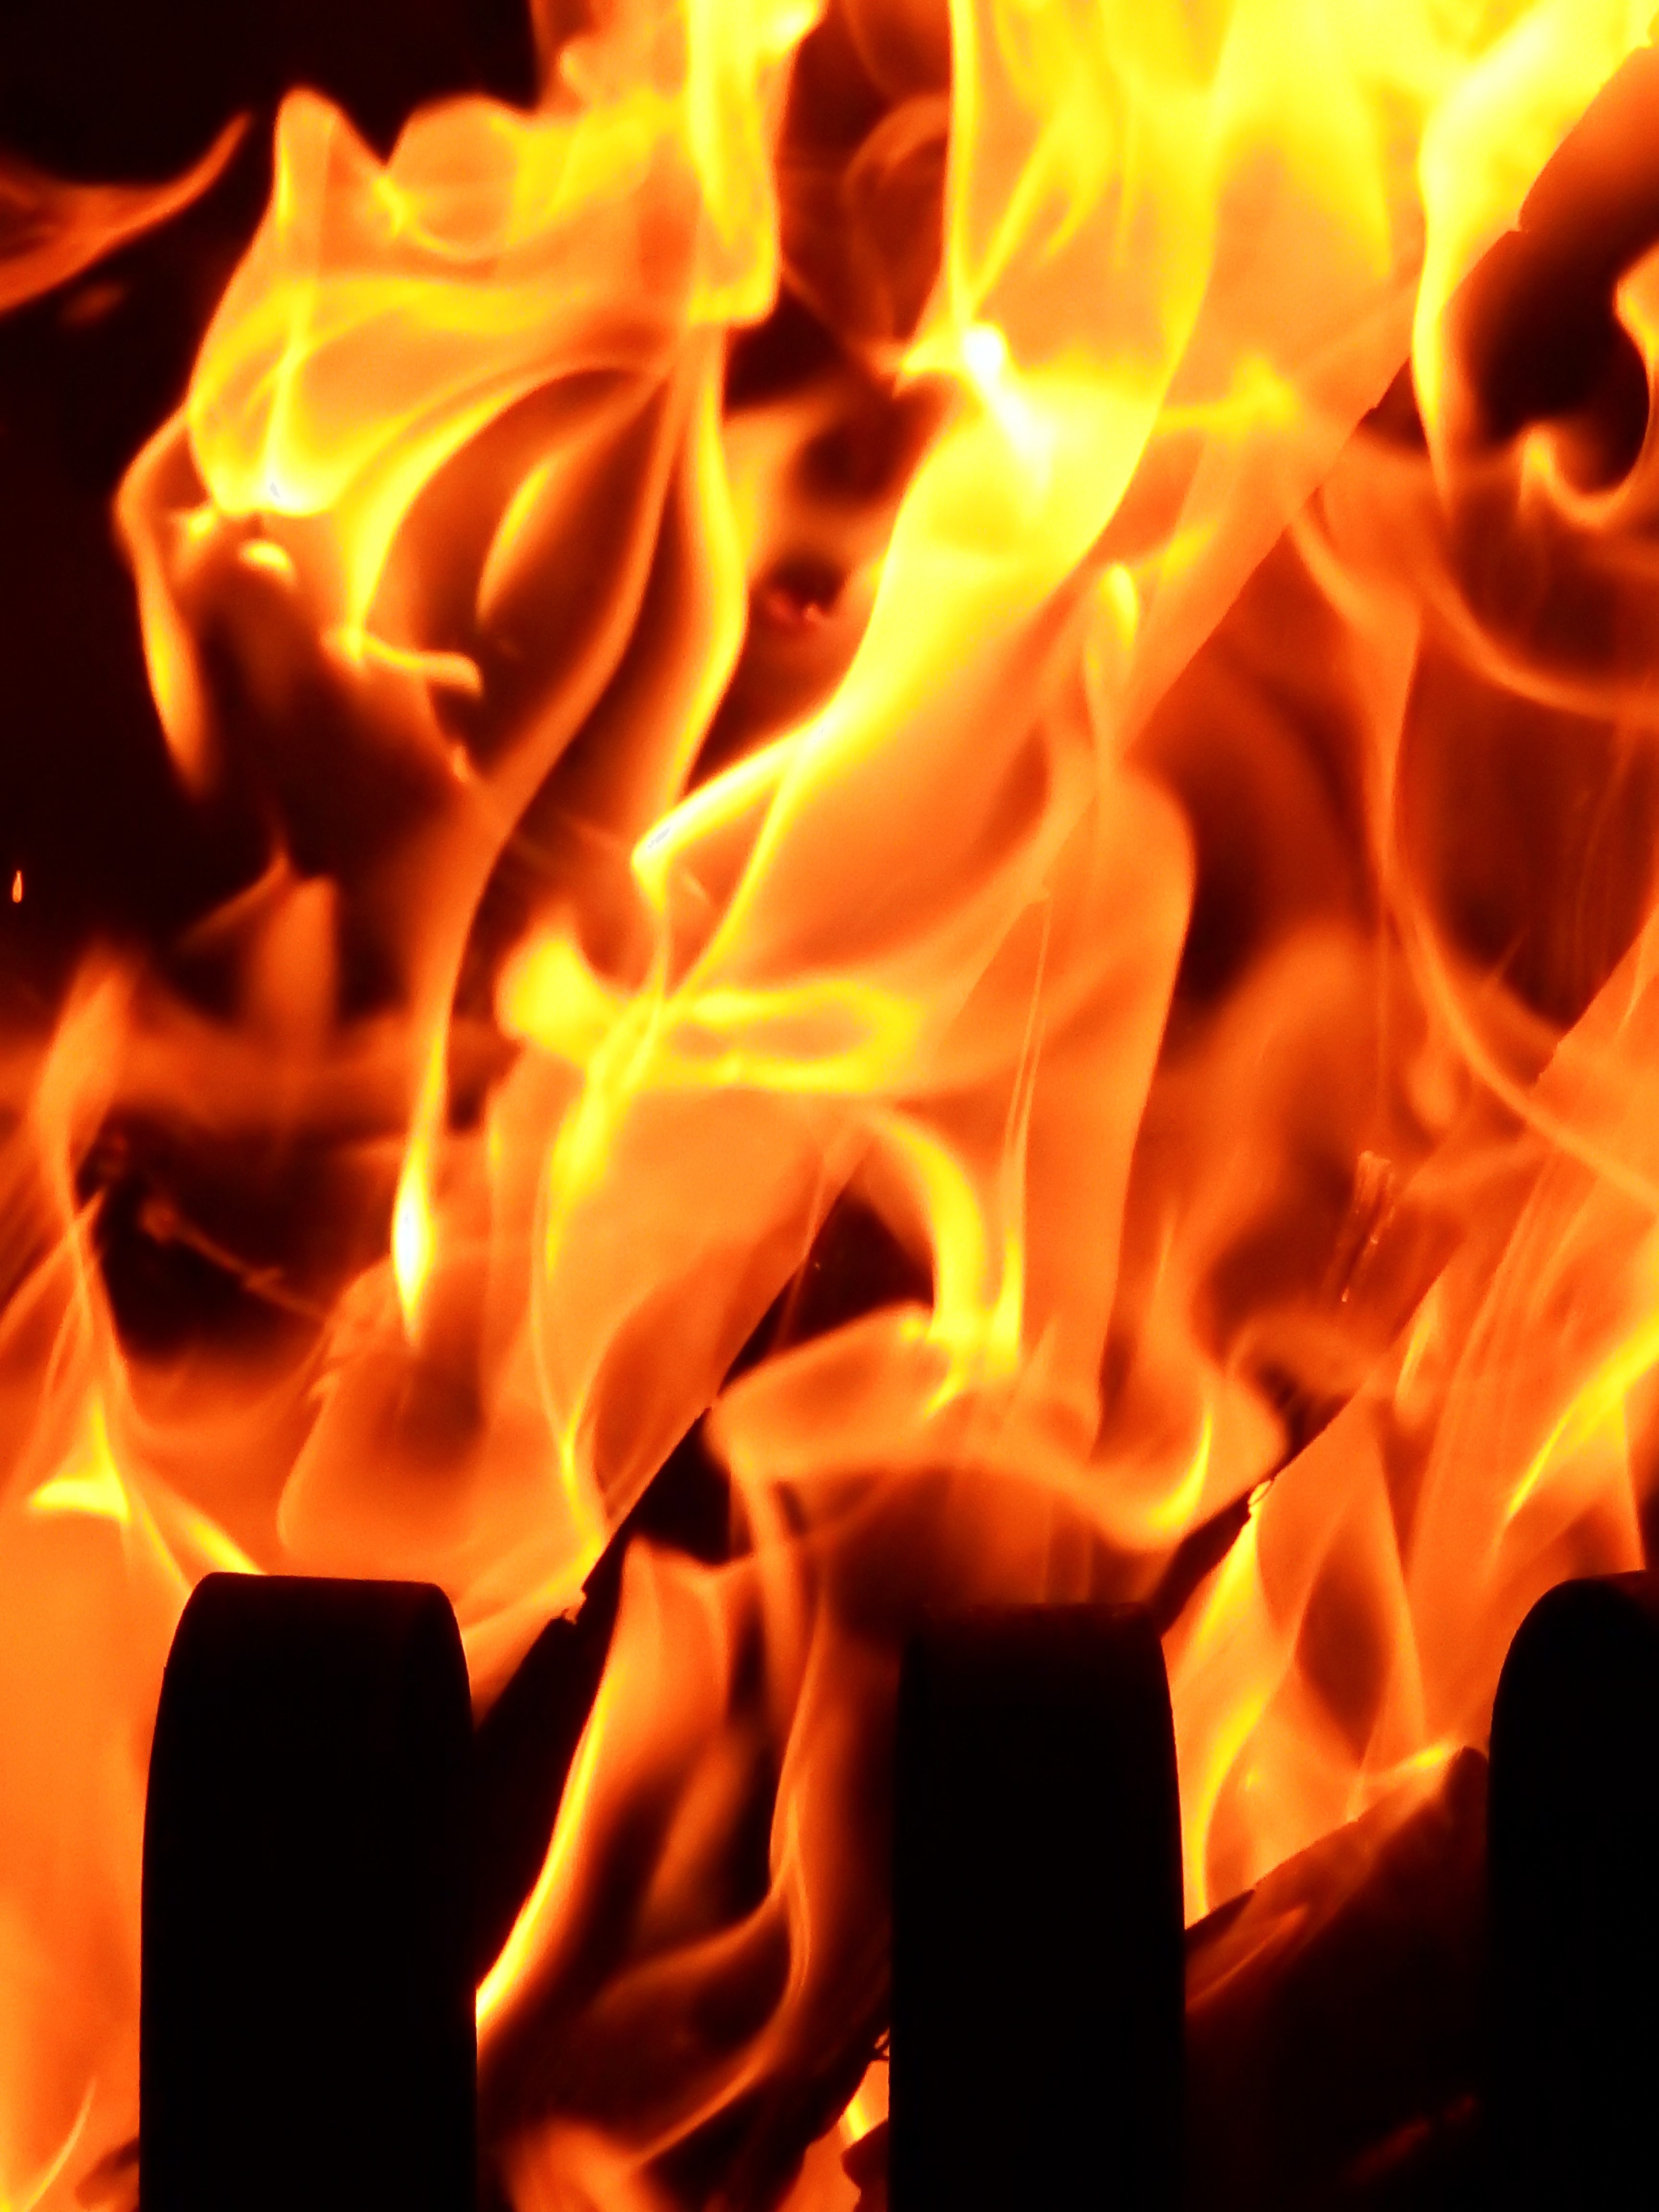
flower, bbq, flame, fire, fireplace, yellow, barbecue, grill, burn, brand, font, background, hot, beautiful, risk, dangerous, wood fire, fire basket